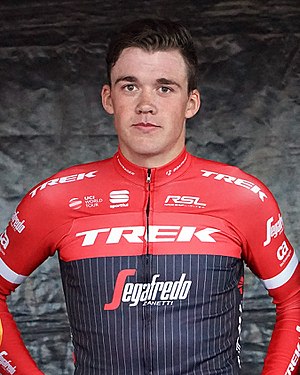
Mads Pedersen (cykelrytter)
Mads Pedersen fra ""Trek-Sagafredo"" - dansk cykelrytter ved ""Stjerneløbet"" 14. juni 2017 i Roskilde, Danmark"
Mads Pedersen er en dansk professionel cykelrytter fra Tølløse, der kører for Trek-Segafredo. Han blev professionel verdensmester i linjeløb i 2019 som den første danske herrerytter nogensinde.